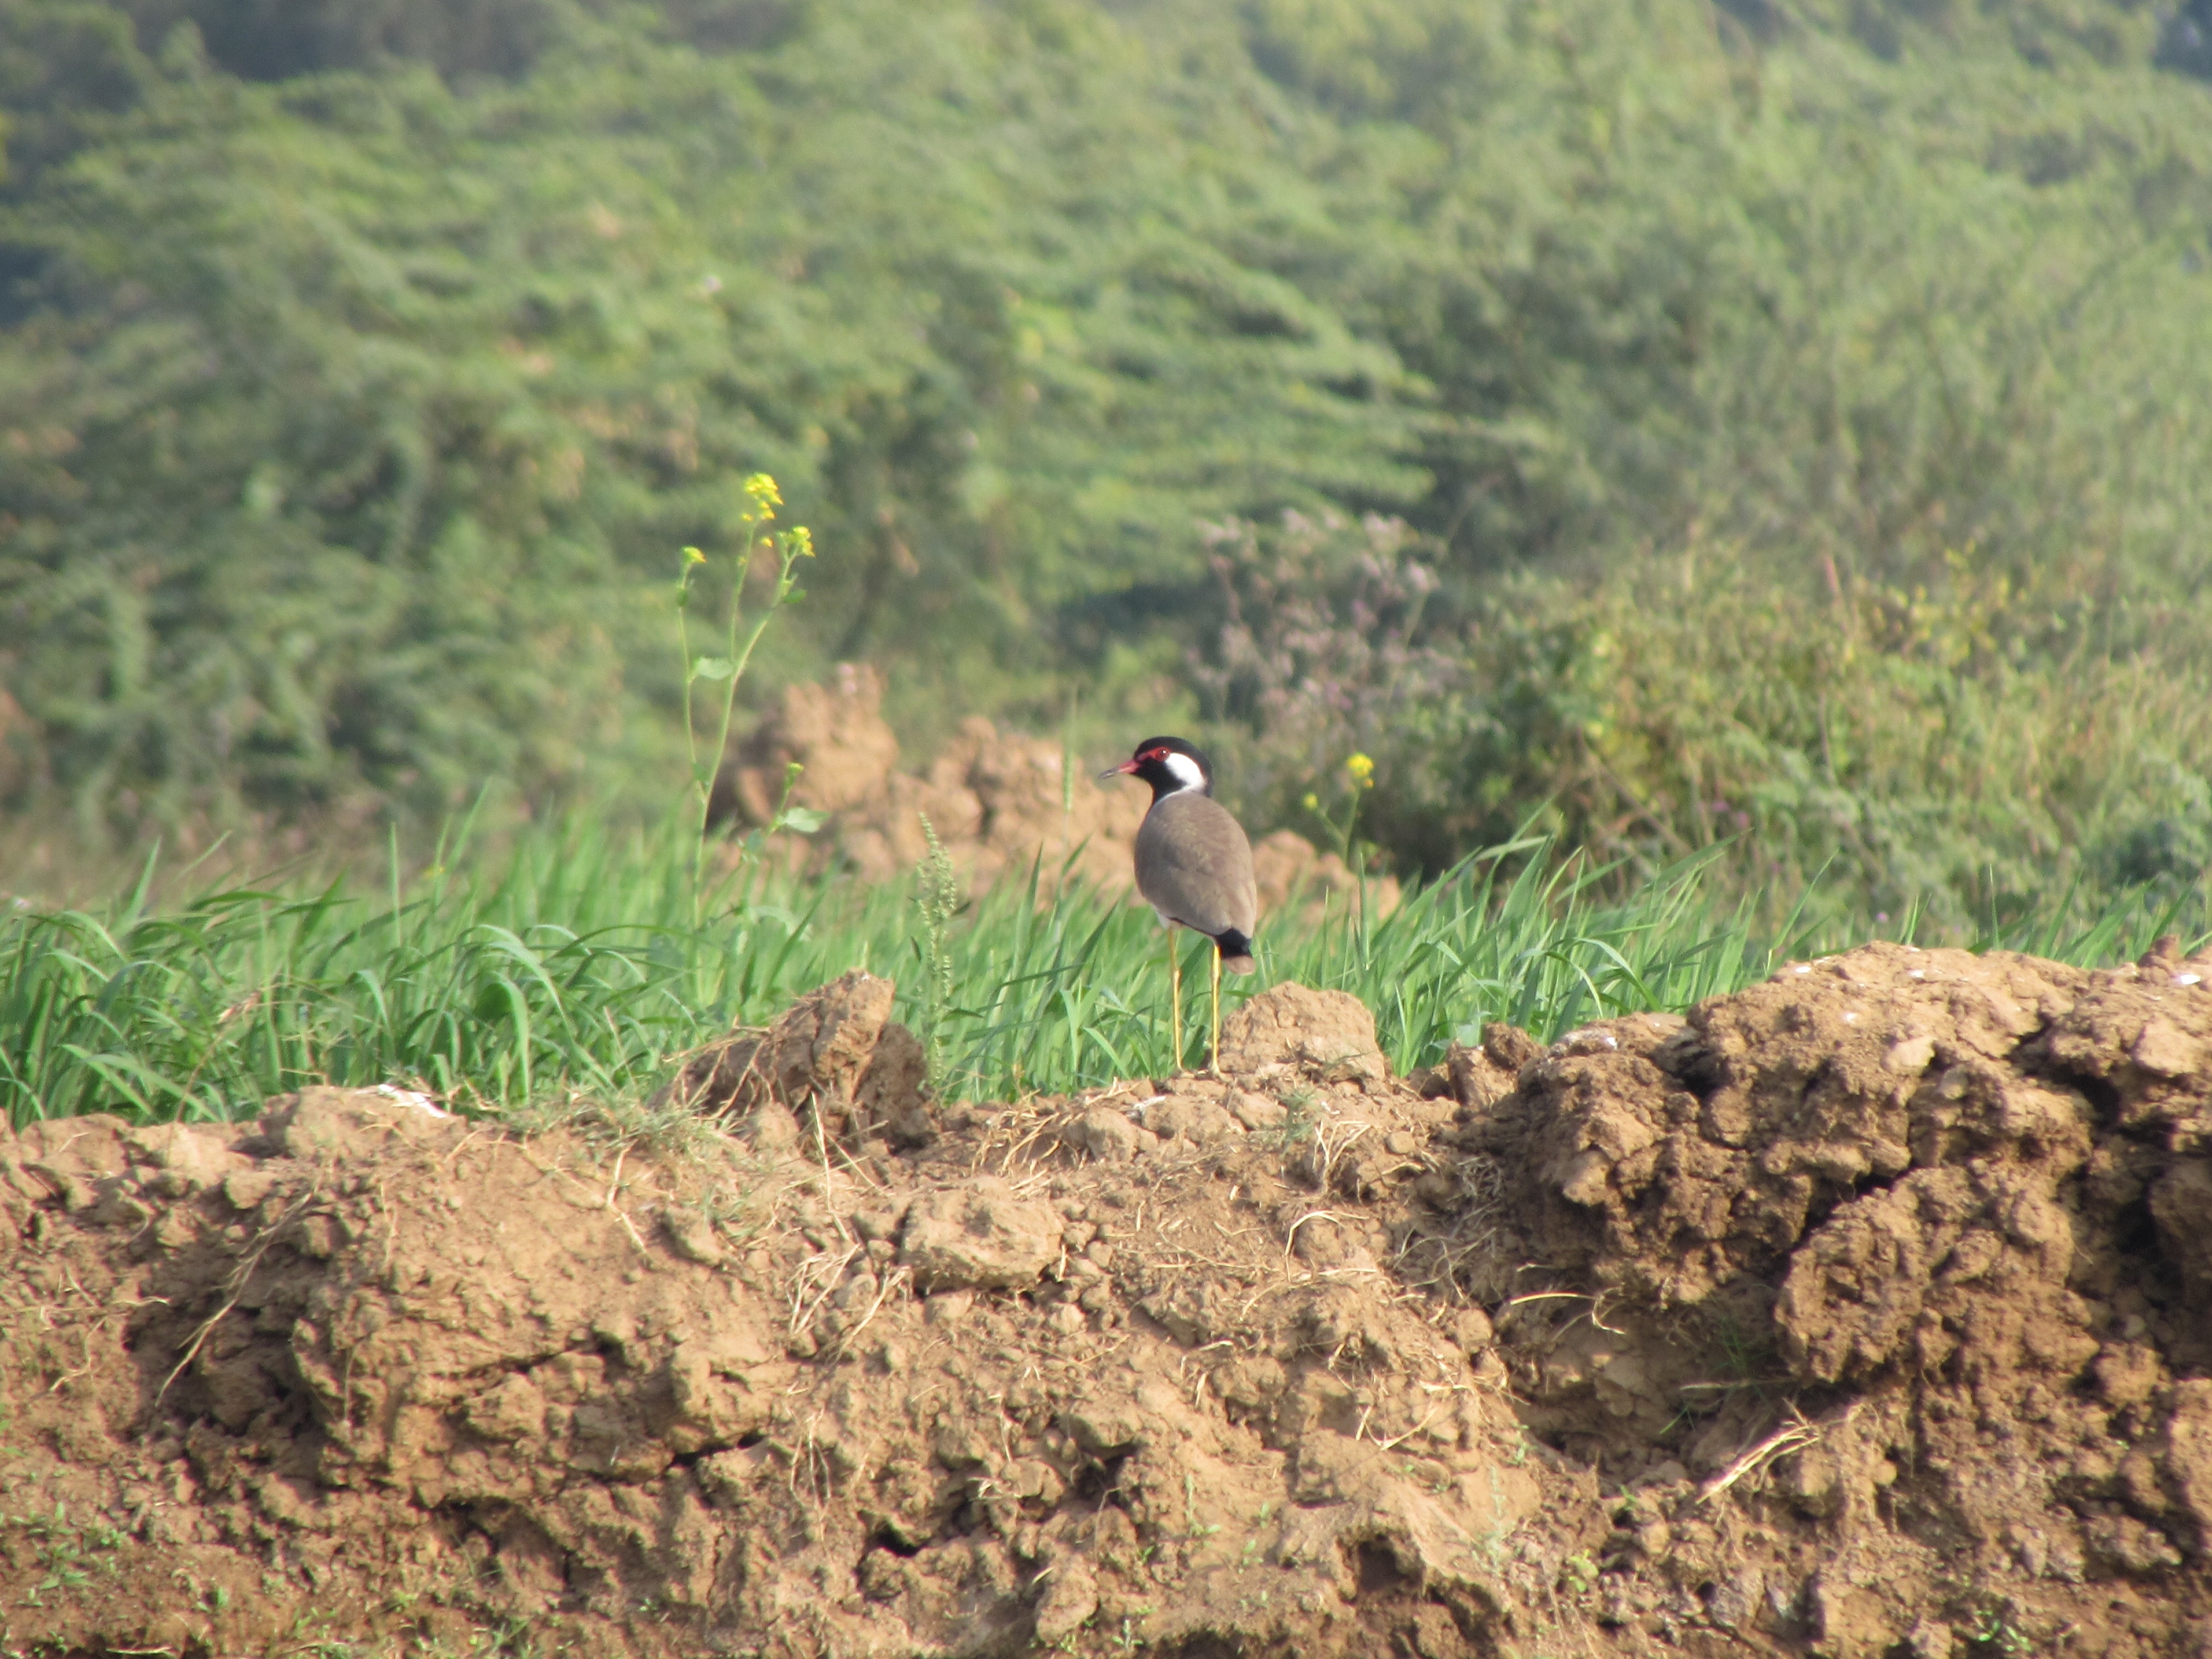
wilderness, bird, wildlife, soil, fauna, ecosystem, perching bird